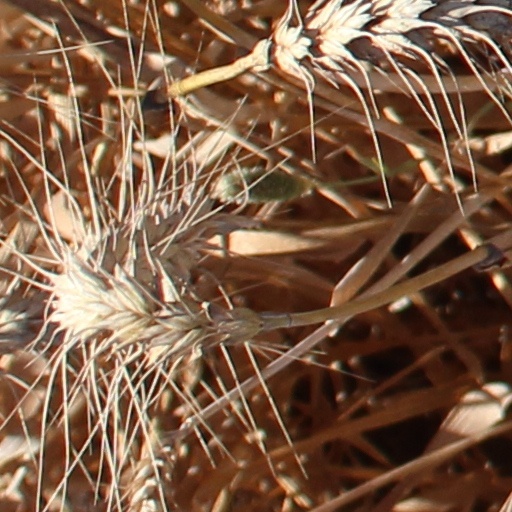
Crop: wheat